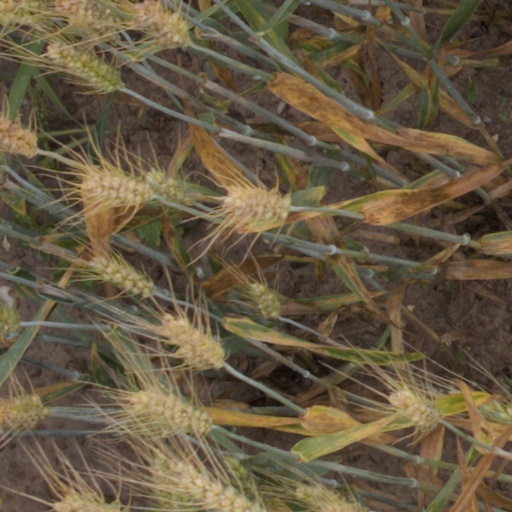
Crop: wheat